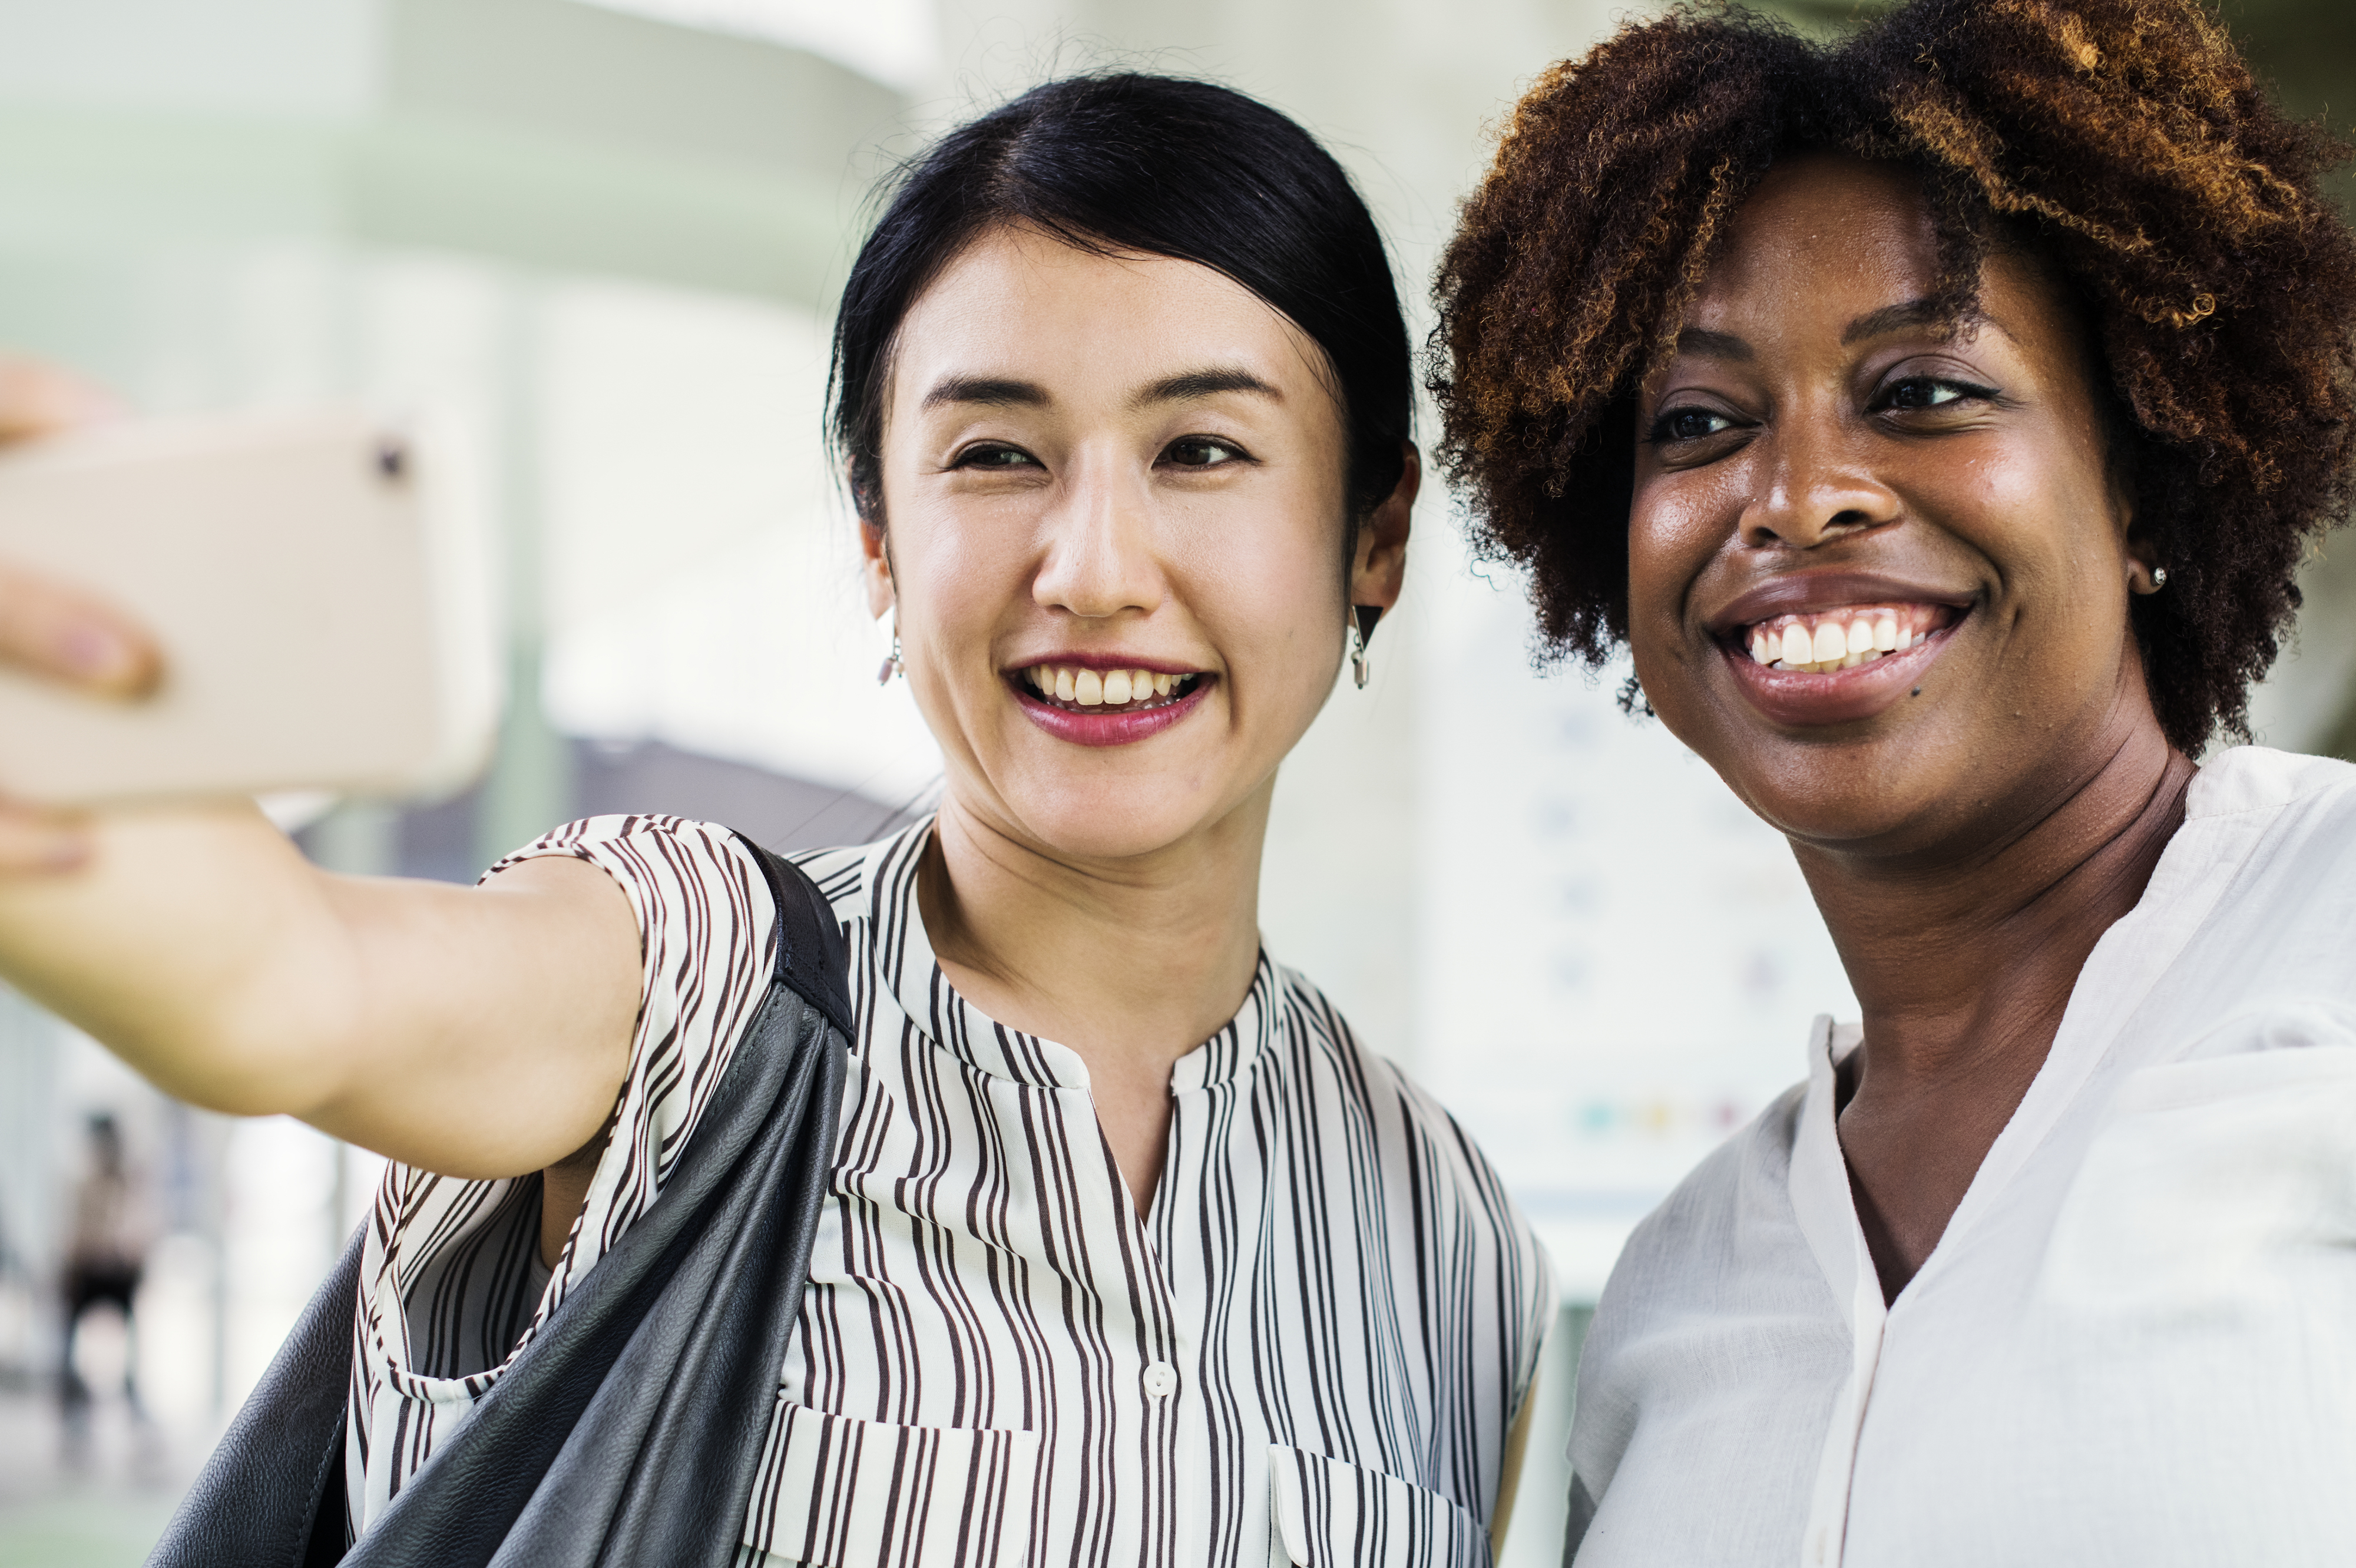
african, african american, african descent, afro, american, asian, black, cellphone, cheerful, communication, community, connecting, connection, data, device, digital, electronic, ethnicity, friends, gadget, global, happiness, happy, information, innovation, internet, japanese, media, mobile, network, networking, online, phone, selfie, sharing, smartphone, smiling, social, taking, technology, telephone, together, togetherness, wireless, woman, facial expression, smile, girl, fun, product, friendship